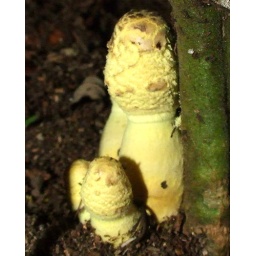
yellow mushrooms growing in my pot with tomato plants.